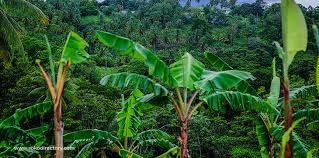
Hili ni shamba la kahawa.